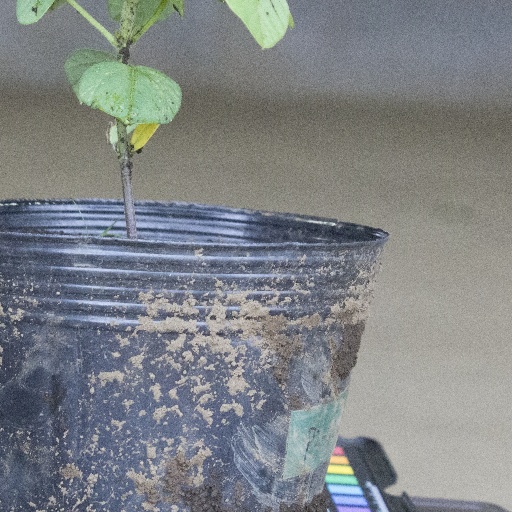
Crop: soybean